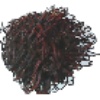
Label: rambutan